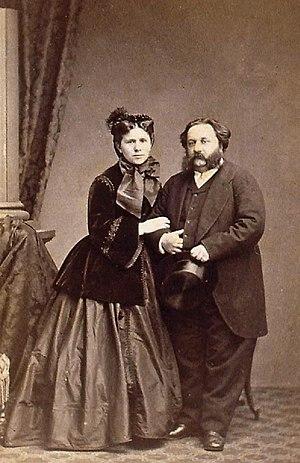
Marie Jaëll coiffée d'un chapeau, donnant le bras à Alfred Jaëll qui tient un chapeau haute-forme à la main. Bibliothèque nationale et universitaire de Strasbourg
Marie Jaëll née Trautmann à Steinseltz, au nord de l'Alsace, le 17 août 1846 et morte à Paris le 4 février 1925 est une pianiste, compositrice et pédagogue française.